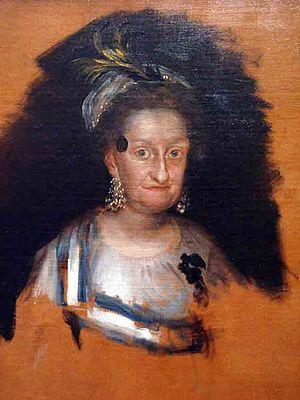
L’infante Marie Josèphe Carmelle d’Espagne, née le 6 juillet 1744 à Gaète en tant que princesse Marie-Joséphine de Naples et de Sicile et morte le 8 décembre 1801 à Madrid, est une princesse italo-espagnole de la maison de Bourbon.